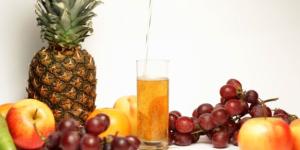
zumo multivitaminado thermomix